Allwinner Technology

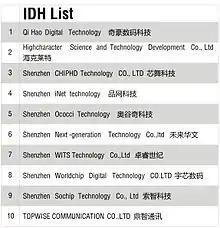
Allwinner IDH List

The R ("Real-Time") Series Chip is designed for low power applications where timing is critical and must be done at the edge rather than in the fog or cloud. The chip also has built in redundancies to meet industrial and automotive standards for processing.